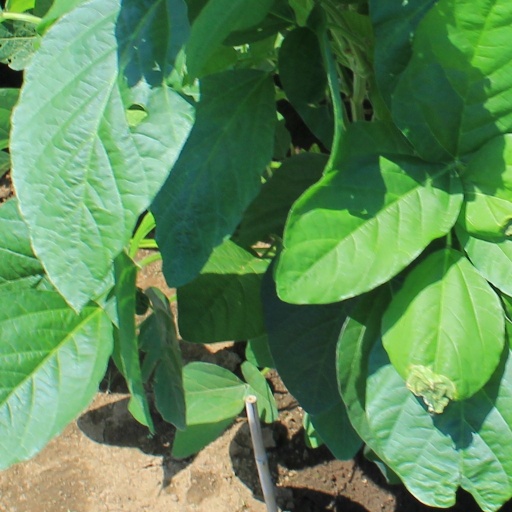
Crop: soybean